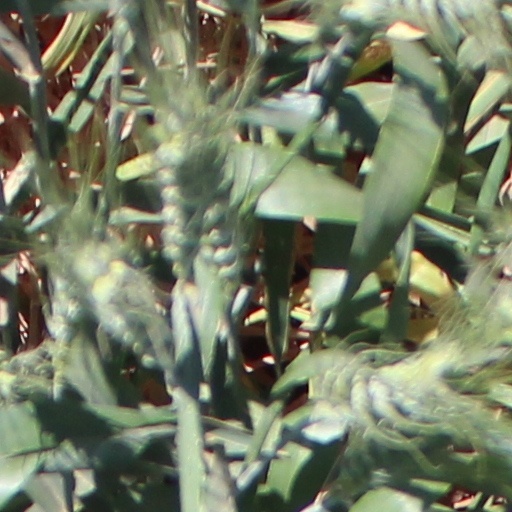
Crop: wheat